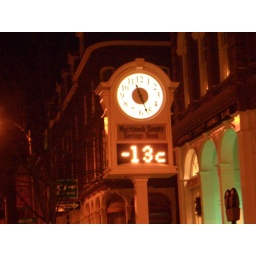
clock on main street in downtown concord shows negative 13 degrees celsius